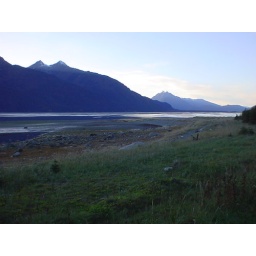
beach in front of my house